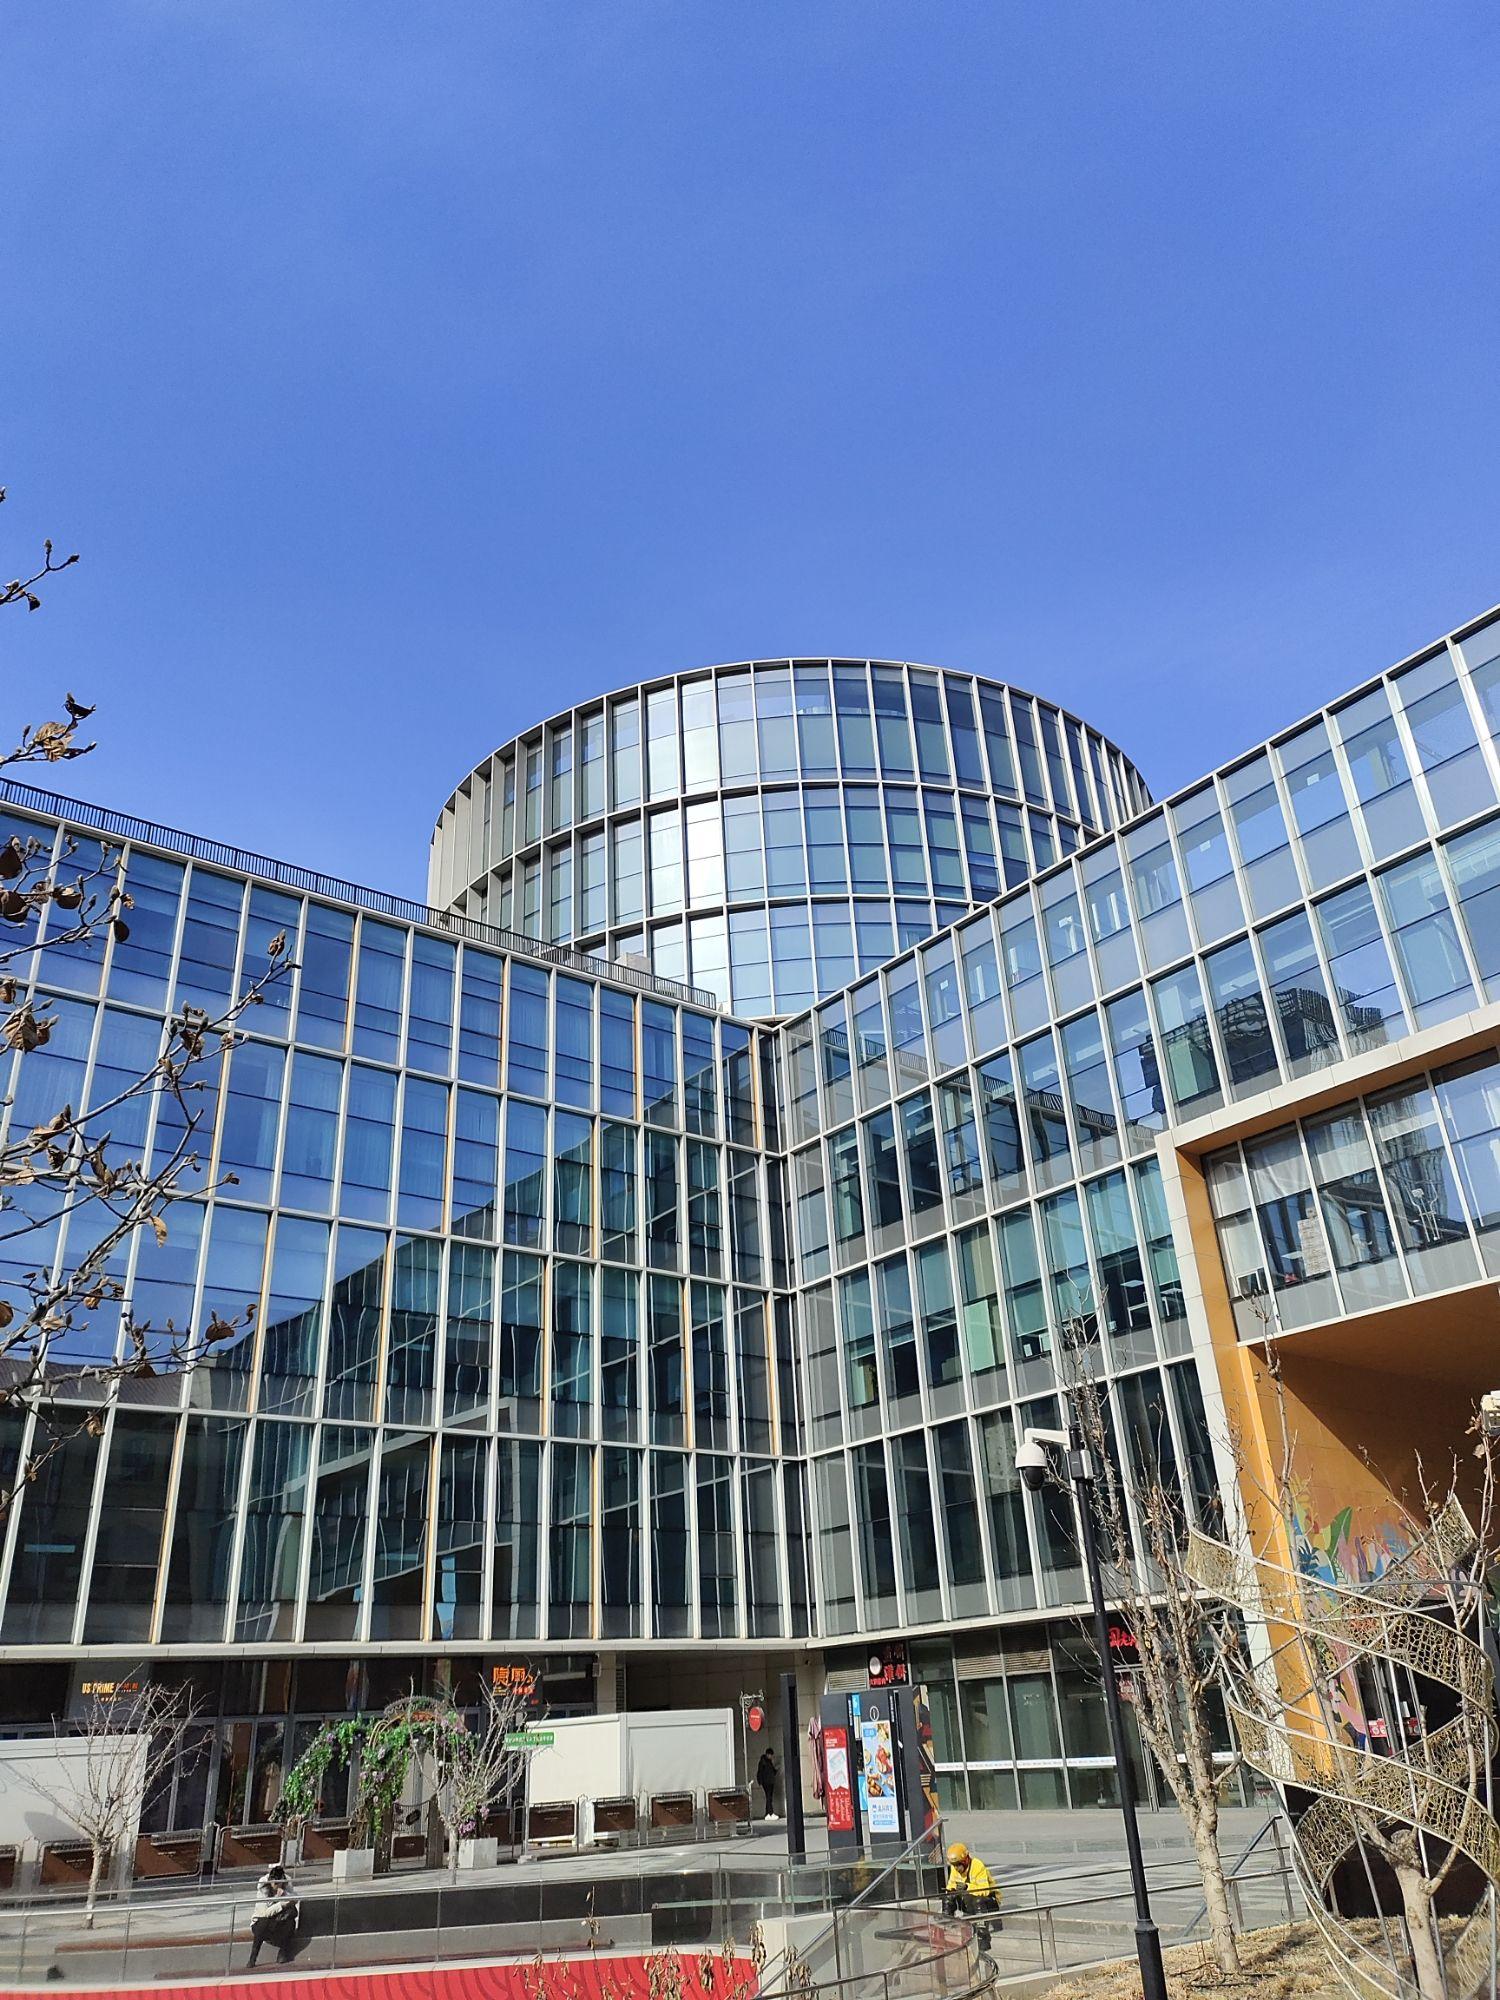
地标名称：万科时代中心·望京
所在城市：北京市·朝阳区